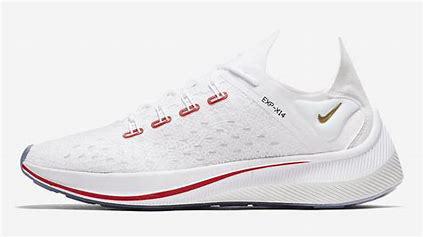
Brand: Nike
Model: Exp X14